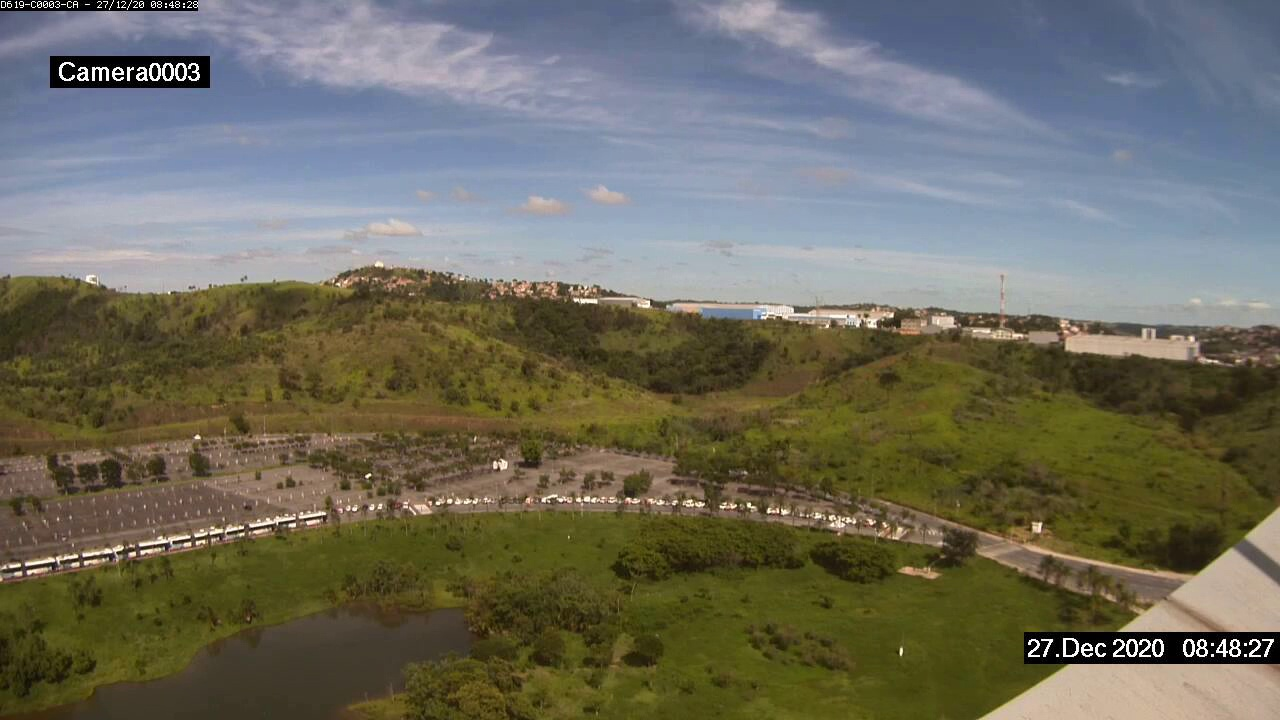
Fire: no
Smoke: no